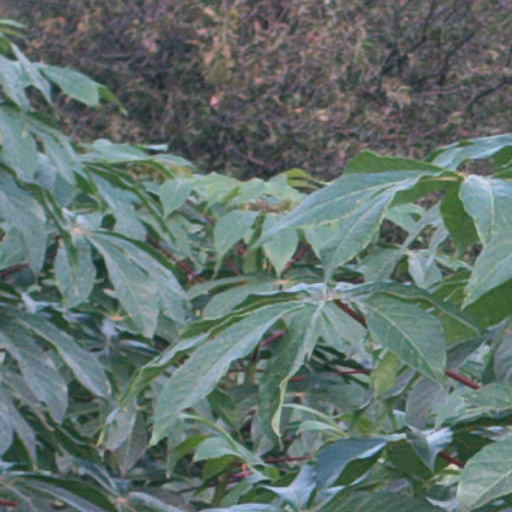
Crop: cassava